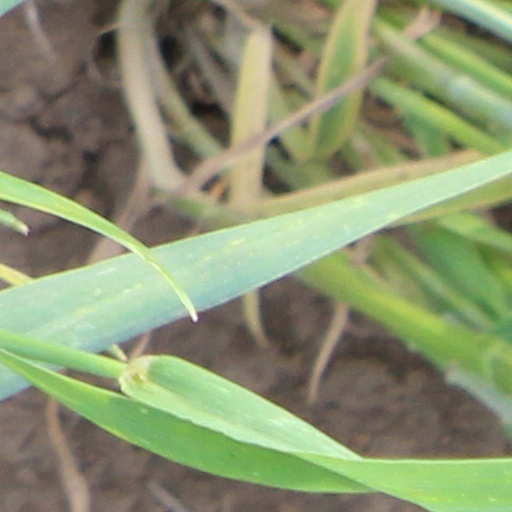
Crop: wheat